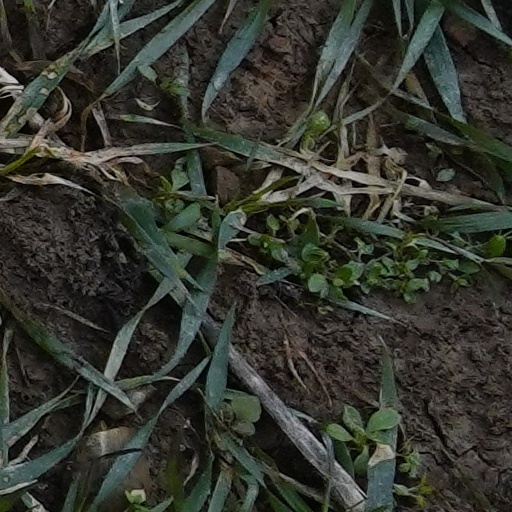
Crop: wheat